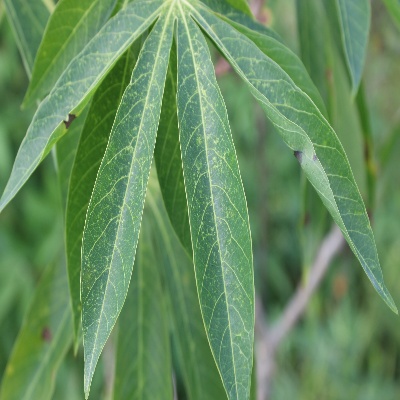
Crop: Cassava
Condition: green mite